Jolly Roger: Massacre at Cutter's Cove

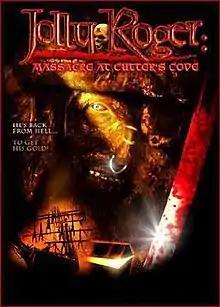
DVD cover

Jolly Roger: Massacre at Cutter's Cove is a 2005 American horror film by The Asylum, written by Gary Jones and Jeffrey Miller and directed by Jones, and starring Rhett Giles as Jolly Roger.